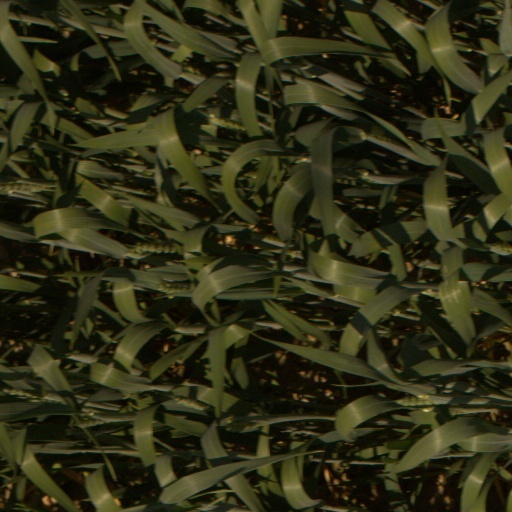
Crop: wheat